Virginia (Mercadante)

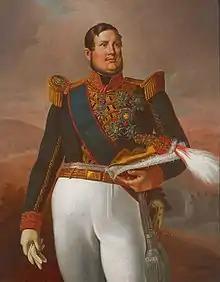
Ferdinand II of the Two Sicilies

Mercadante first suggested "Virginia" as the subject of an opera to La Fenice in 1839, but the idea was rejected. After the triumphant success of his 1846 opera "Orazi e Curiazi" in Naples, Mercadante was invited to tour the Austrian territories of Venice, Triest, and Milan conducting performances of his own works. He left Naples to begin the tour in August 1847, and, after a success in Milan, was asked by La Scala to compose a new work, "La schiava saracena" ("The Saracen slave"). That opera was supposed to premiere in January 1848, but a major revolutionary disturbance beginning on the 5th of that month postponed the opera's premiere and cut short Mercadante's tour.